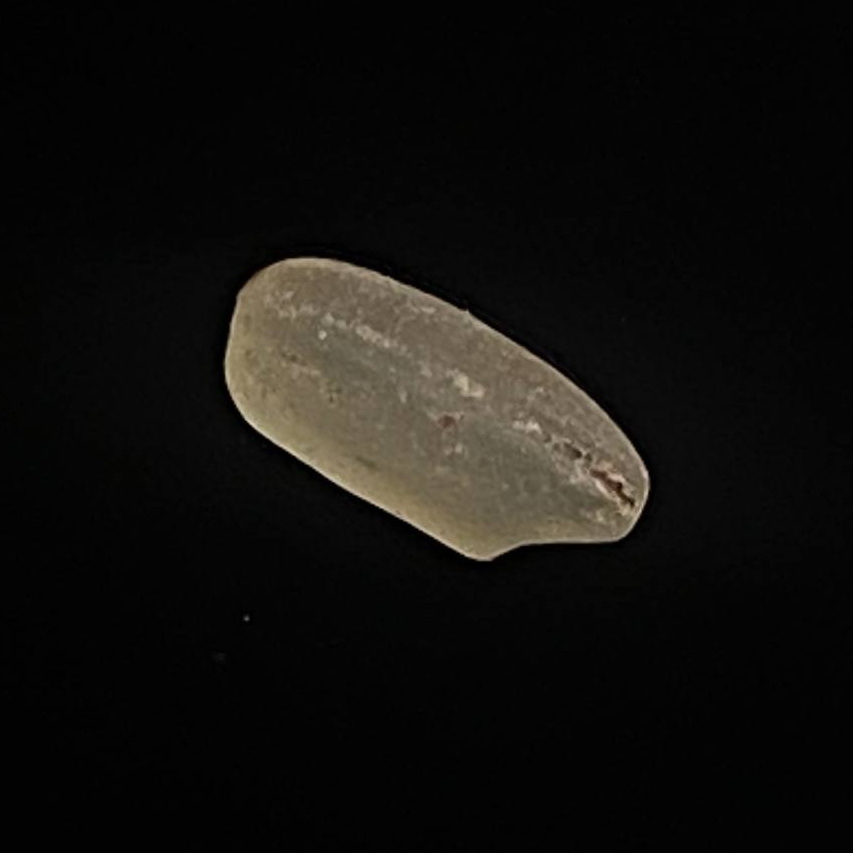
Rice variety: Amon